Harold Davidson

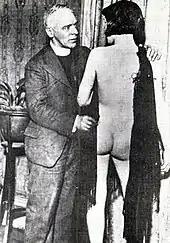
This photograph of Davidson with Estelle Douglas, taken on 28 March 1932, was critical evidence that led to his conviction by the Consistory Court.

On 9 October 1906, now settled into a prosperous living, Davidson married Molly Saurin. The Stiffkey rectory became a family home, as children were born at regular intervals. Notwithstanding his parochial and domestic responsibilities, Davidson quickly adopted the habit of spending much of the week in London, engaged in various kinds of social work. Through his friendship with Reginald Kennedy-Cox, whom he had met at Oxford, Davidson became involved with the Malvern Mission, forerunner of the Dockland Settlements, of which he later became a trustee. He also became chaplain to the Actors' Church Union, based at St Paul's, Covent Garden, and was frequently to be found backstage in London's theatres, ministering to the needs of showgirls—sometimes with an unwelcomed degree of persistence. Between 1910 and 1913 he expanded this work to Paris, to which he made regular visits, sometimes acting as a chaperone for dancers recruited by the Folies Bergère. Many out-of-work and would-be actresses were invited to stay at the Stiffkey rectory, sometimes as many as 20 at a time, to the consternation of Molly Davidson and of some of the local establishment who feared for the morals of local farmhands. Among those most disapproving of Davidson's conduct was Major Philip Hamond, a churchwarden at Morston, who later became Davidson's principal adversary.